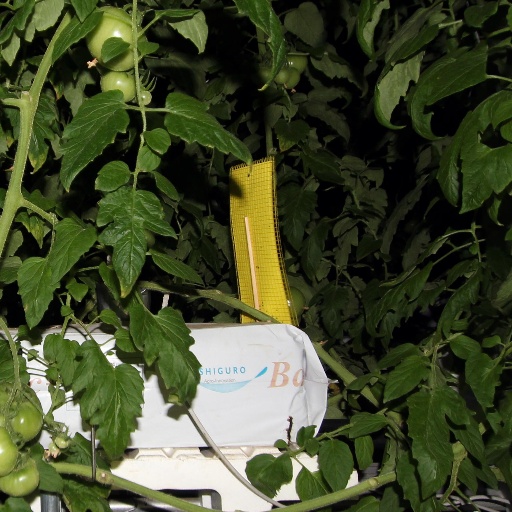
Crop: tomato